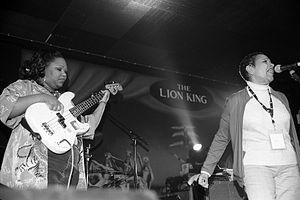
ESG est un groupe de no wave américain originaire du Bronx, à New York. Leur chanson UFO est l'une des plus samplées de l'histoire de l'industrie musicale.